Railroad ecology

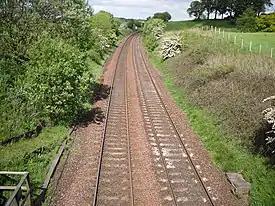
Train tracks in the United Kingdom

Railroad ecology or railway ecology is a term used to refer to the study of the ecological community growing along railroad or railway tracks and the effects of railroads on natural ecosystems. Such ecosystems have been studied primarily in Europe. Similar conditions and effects appear also by roads used by vehicles. Railroads along with roads, canals, and power lines are examples of linear infrastructure intrusions.